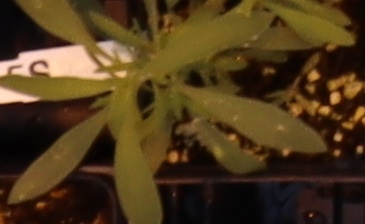
Label: Kochia